Yuki Yamada (actor)

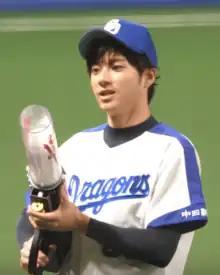
Yamada in 2018

is a Japanese actor. He is associated with Watanabe Entertainment's male acting troupe D-Boys since 2010 and made his acting debut in "Kaizoku Sentai Gokaiger" (2011). Notable works he has starred in include the "High & Low tv and film franchise" (2015-2019), "Strobe Edge" (2015), "Tokyo Revengers" (2021) and "Godzilla Minus One (2023)".